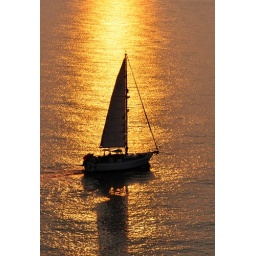
A sail boat at sunrise near Venice